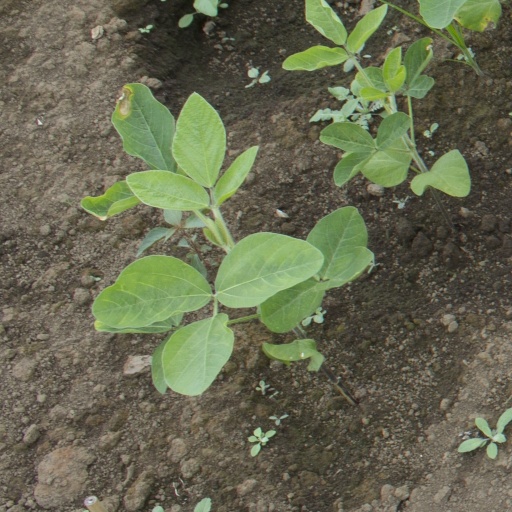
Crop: soybean